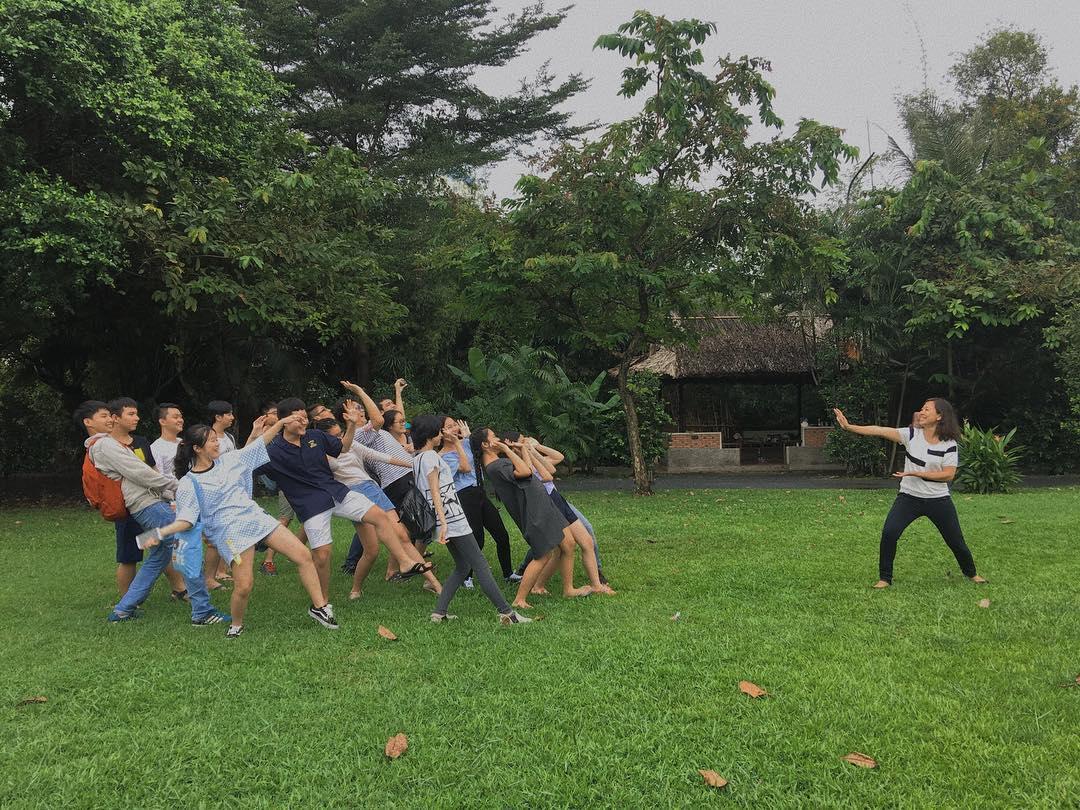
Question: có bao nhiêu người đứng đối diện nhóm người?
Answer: có một người đứng đối diện nhóm người